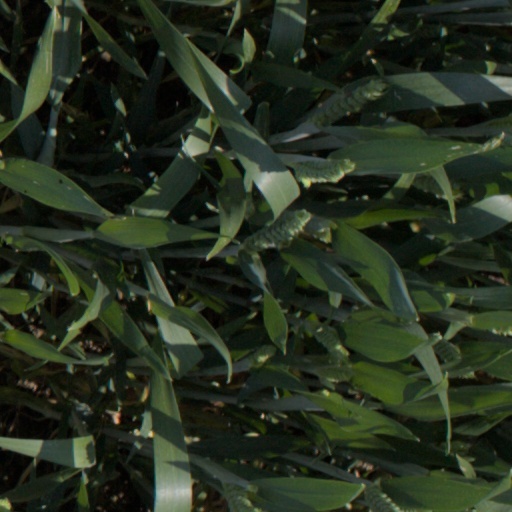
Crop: wheat